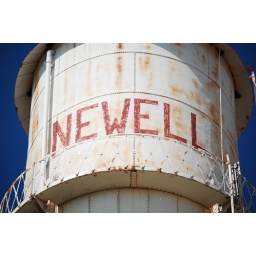
The aging water tower in my hometown of Newell SD.